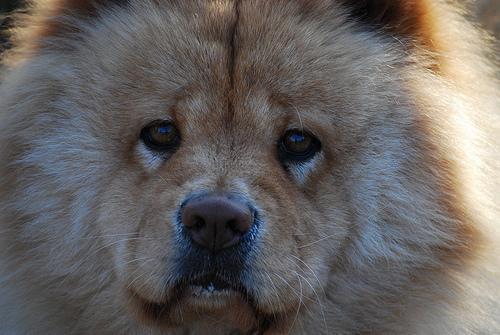
chow